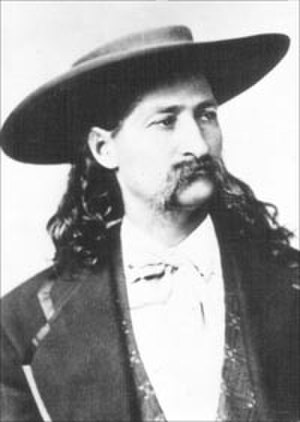
Deadwood (tv-serie)
Wild Bill Hickok
Deadwood er navnet på en amerikansk tv-serie, der tager udgangspunkt i byen Deadwood i South Dakota, USA.